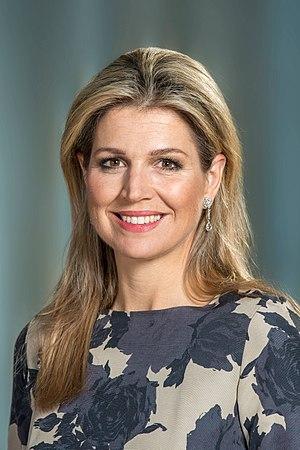
La famille royale des Pays-Bas est composée de membres considérés comme dynastes au sein de la famille du monarque néerlandais.
Máxima Zorreguieta Cerruti, née le 17 mai 1971 à Buenos Aires, de nationalités argentine et néerlandaise, est l’actuelle reine des Pays-Bas.
Les conjoints des souverains néerlandais reçoivent le titre de reine des Pays-Bas ou celui de prince consort. Neuf conjoints royaux se sont succédé depuis l’instauration de la monarchie aux Pays-Bas en 1806.